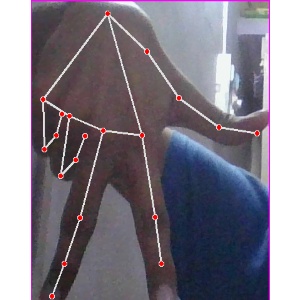
अक्षर: ग